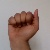
The image shows a hand gesture representing the letter 'A' in Indian Sign Language.